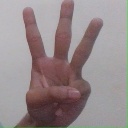
अक्षर: व